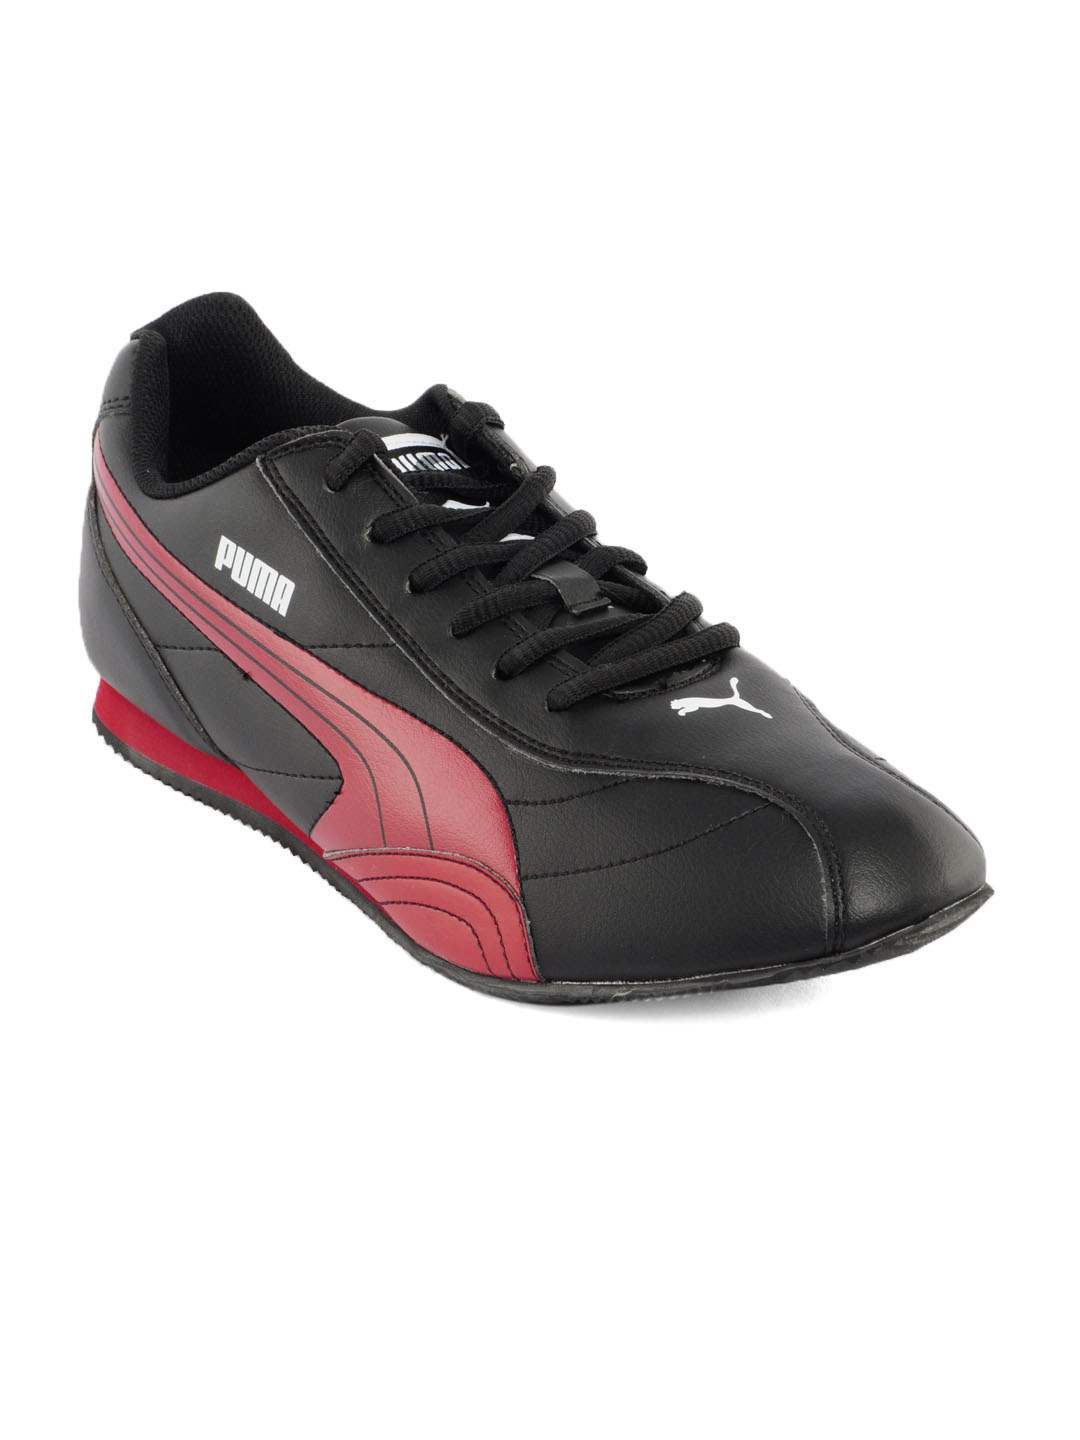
Puma Men Wirko  Black Casual Shoes
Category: Footwear / Shoes / Casual Shoes
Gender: Men
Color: Black
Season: Fall 2012
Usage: Casual